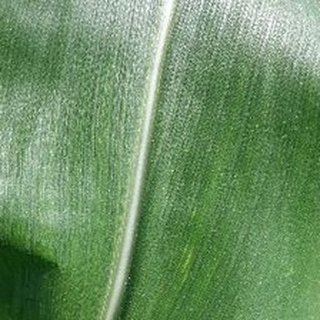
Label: healthy_corn